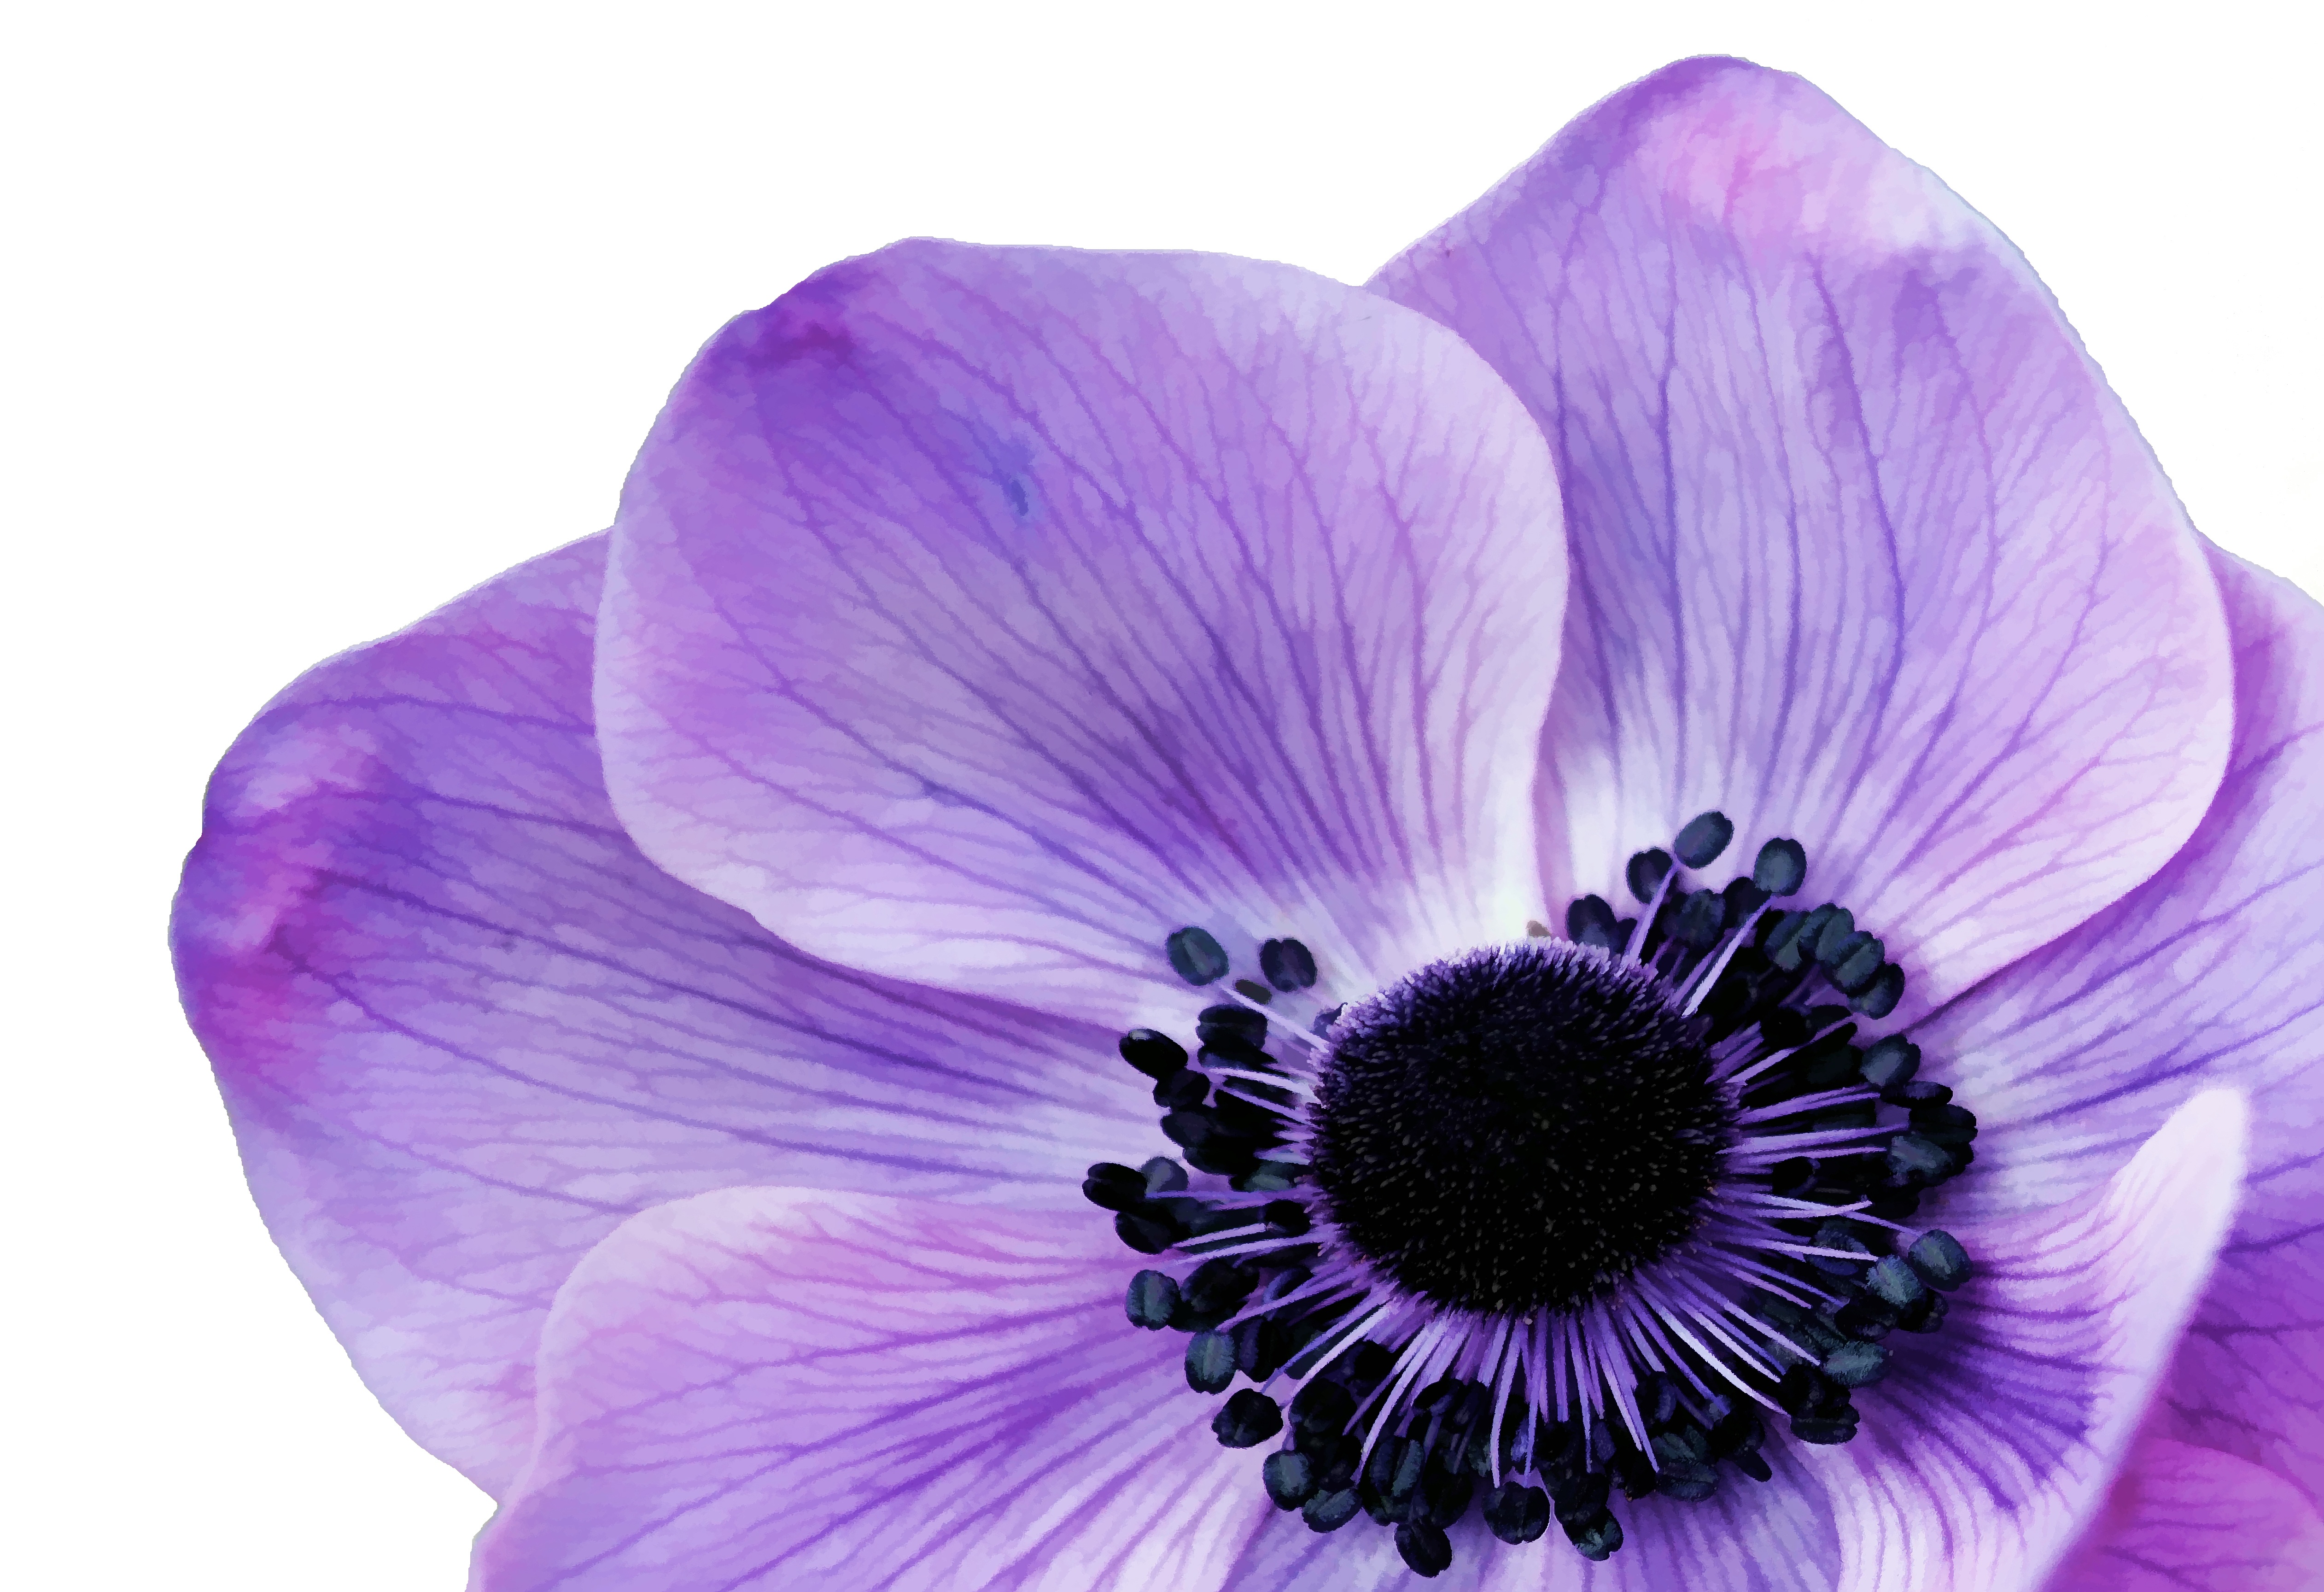
nature, blossom, plant, vintage, leaf, flower, purple, petal, bloom, summer, floral, bouquet, decoration, spring, natural, colorful, garden, pink, season, leaves, design, ornate, decorative, violet, anemone, viola, pansy, flowering plant, land plant, violet family